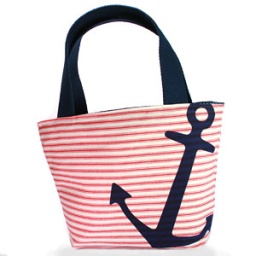
Navy anchor on a medium striped tote. Tote is 100% hand made, and anchor is screen printed by hand